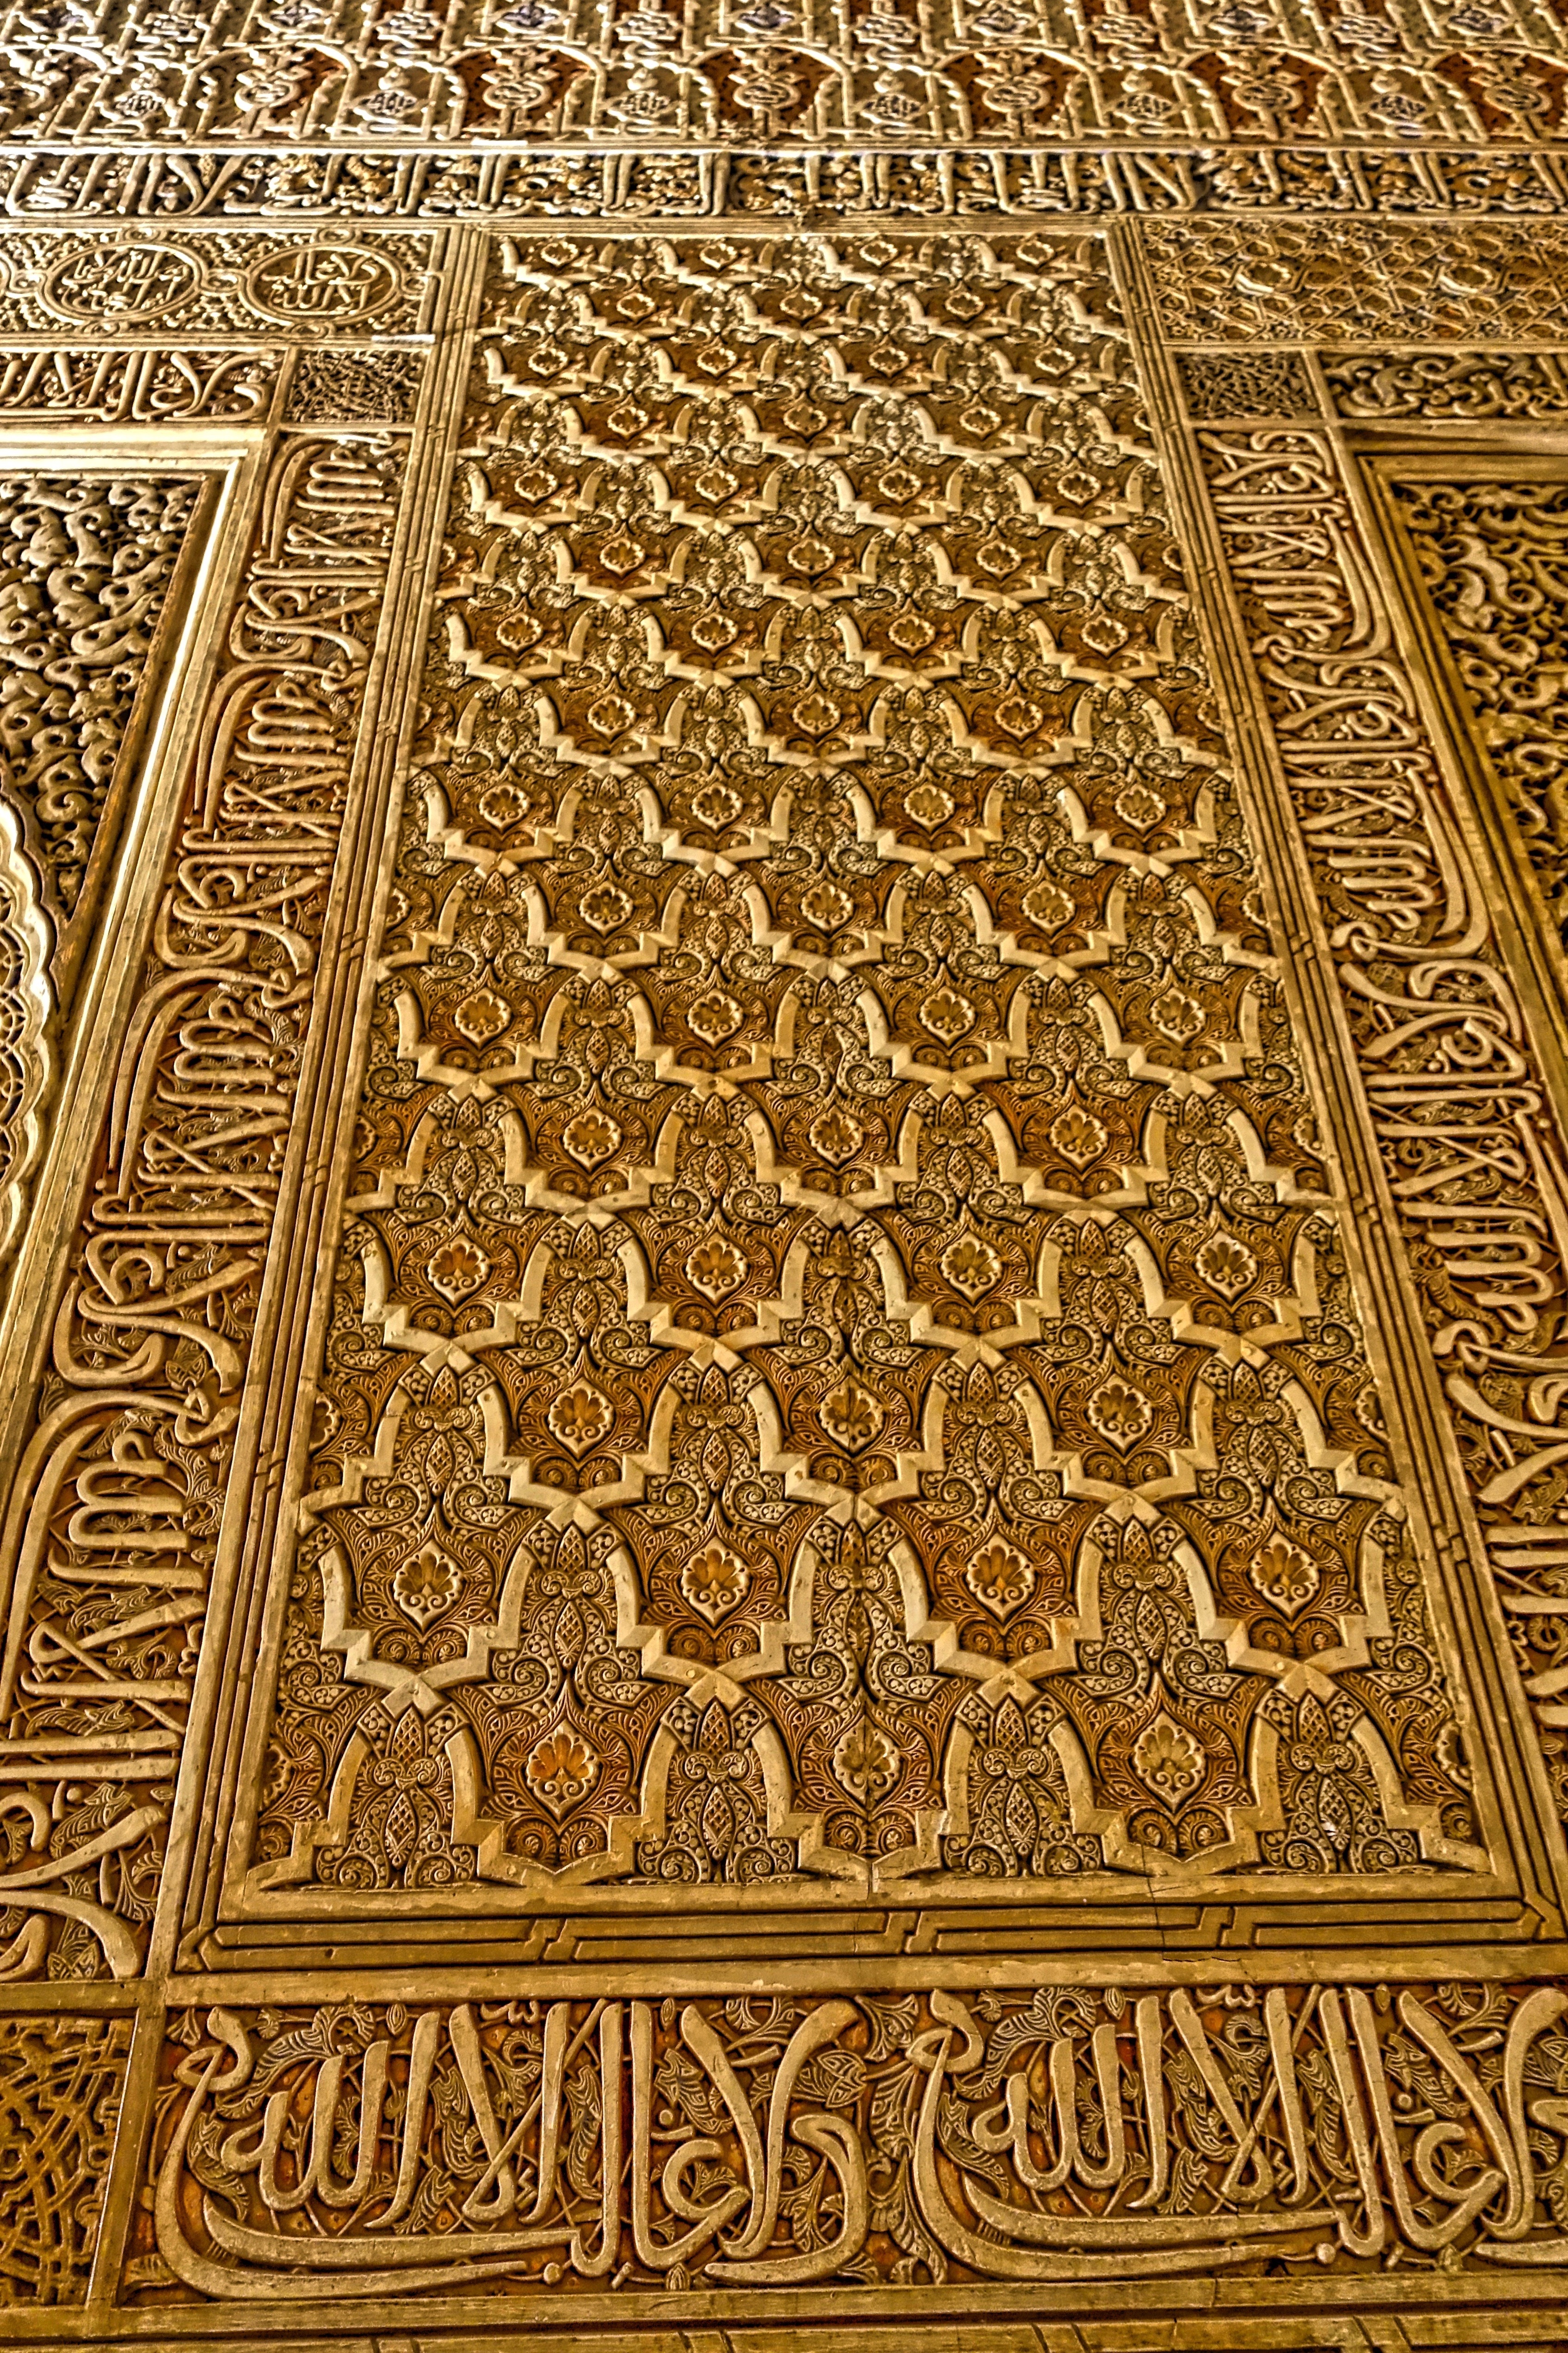
wood, floor, decoration, pattern, art, spanish, carving, flooring, archaeological site, arabesque, ancient history